Harold Harefoot

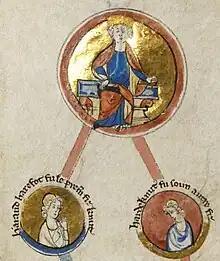
Cnut, king of England, Denmark, and Norway, and his sons Harald Harefoot and Harthacnut

The "Anglo-Saxon Chronicle" reports that Harold said that he was a son of Cnut the Great and Ælfgifu of Northampton, "although it was not true". Florence of Worcester (12th century) elaborates on the subject. Claiming that Ælfgifu wanted to have a son by the king but was unable to, she secretly adopted the newborn children of strangers and pretended to have given birth to them. Harold was reportedly the son of a cobbler, while his brother Svein Knutsson was the illegitimate son of a priest. She deceived Cnut into recognizing both children as his own.